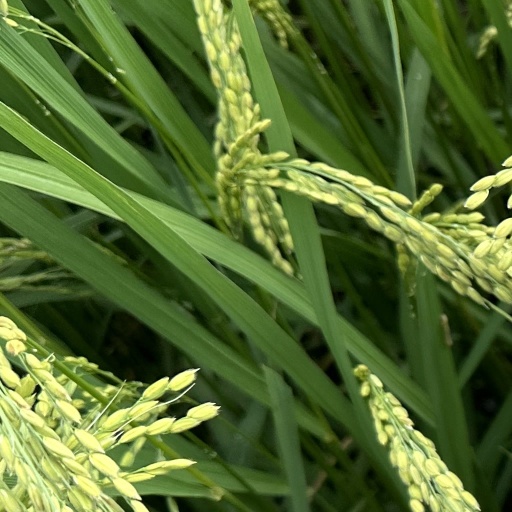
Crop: rice